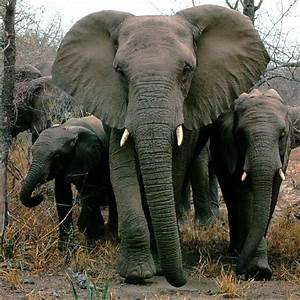
Label: elefante